Batley

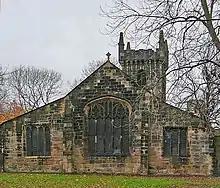
The church of All Saints

In the 2024 general election, Labour lost the new Dewsbury and Batley constituency to Iqbal Mohamed, who was one of four independent candidates who won seats in heavily Muslim areas largely due to Labour's stance on the Gaza war.